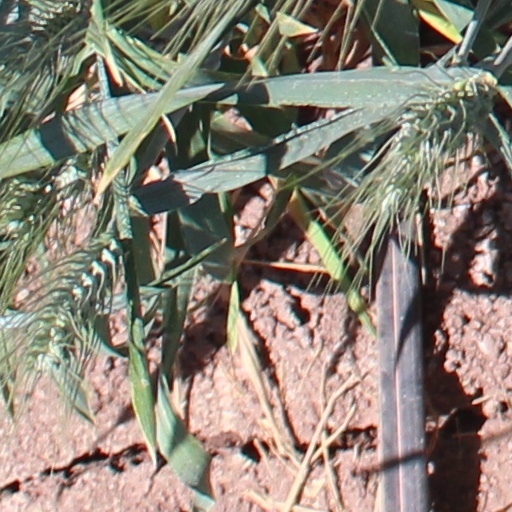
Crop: wheat